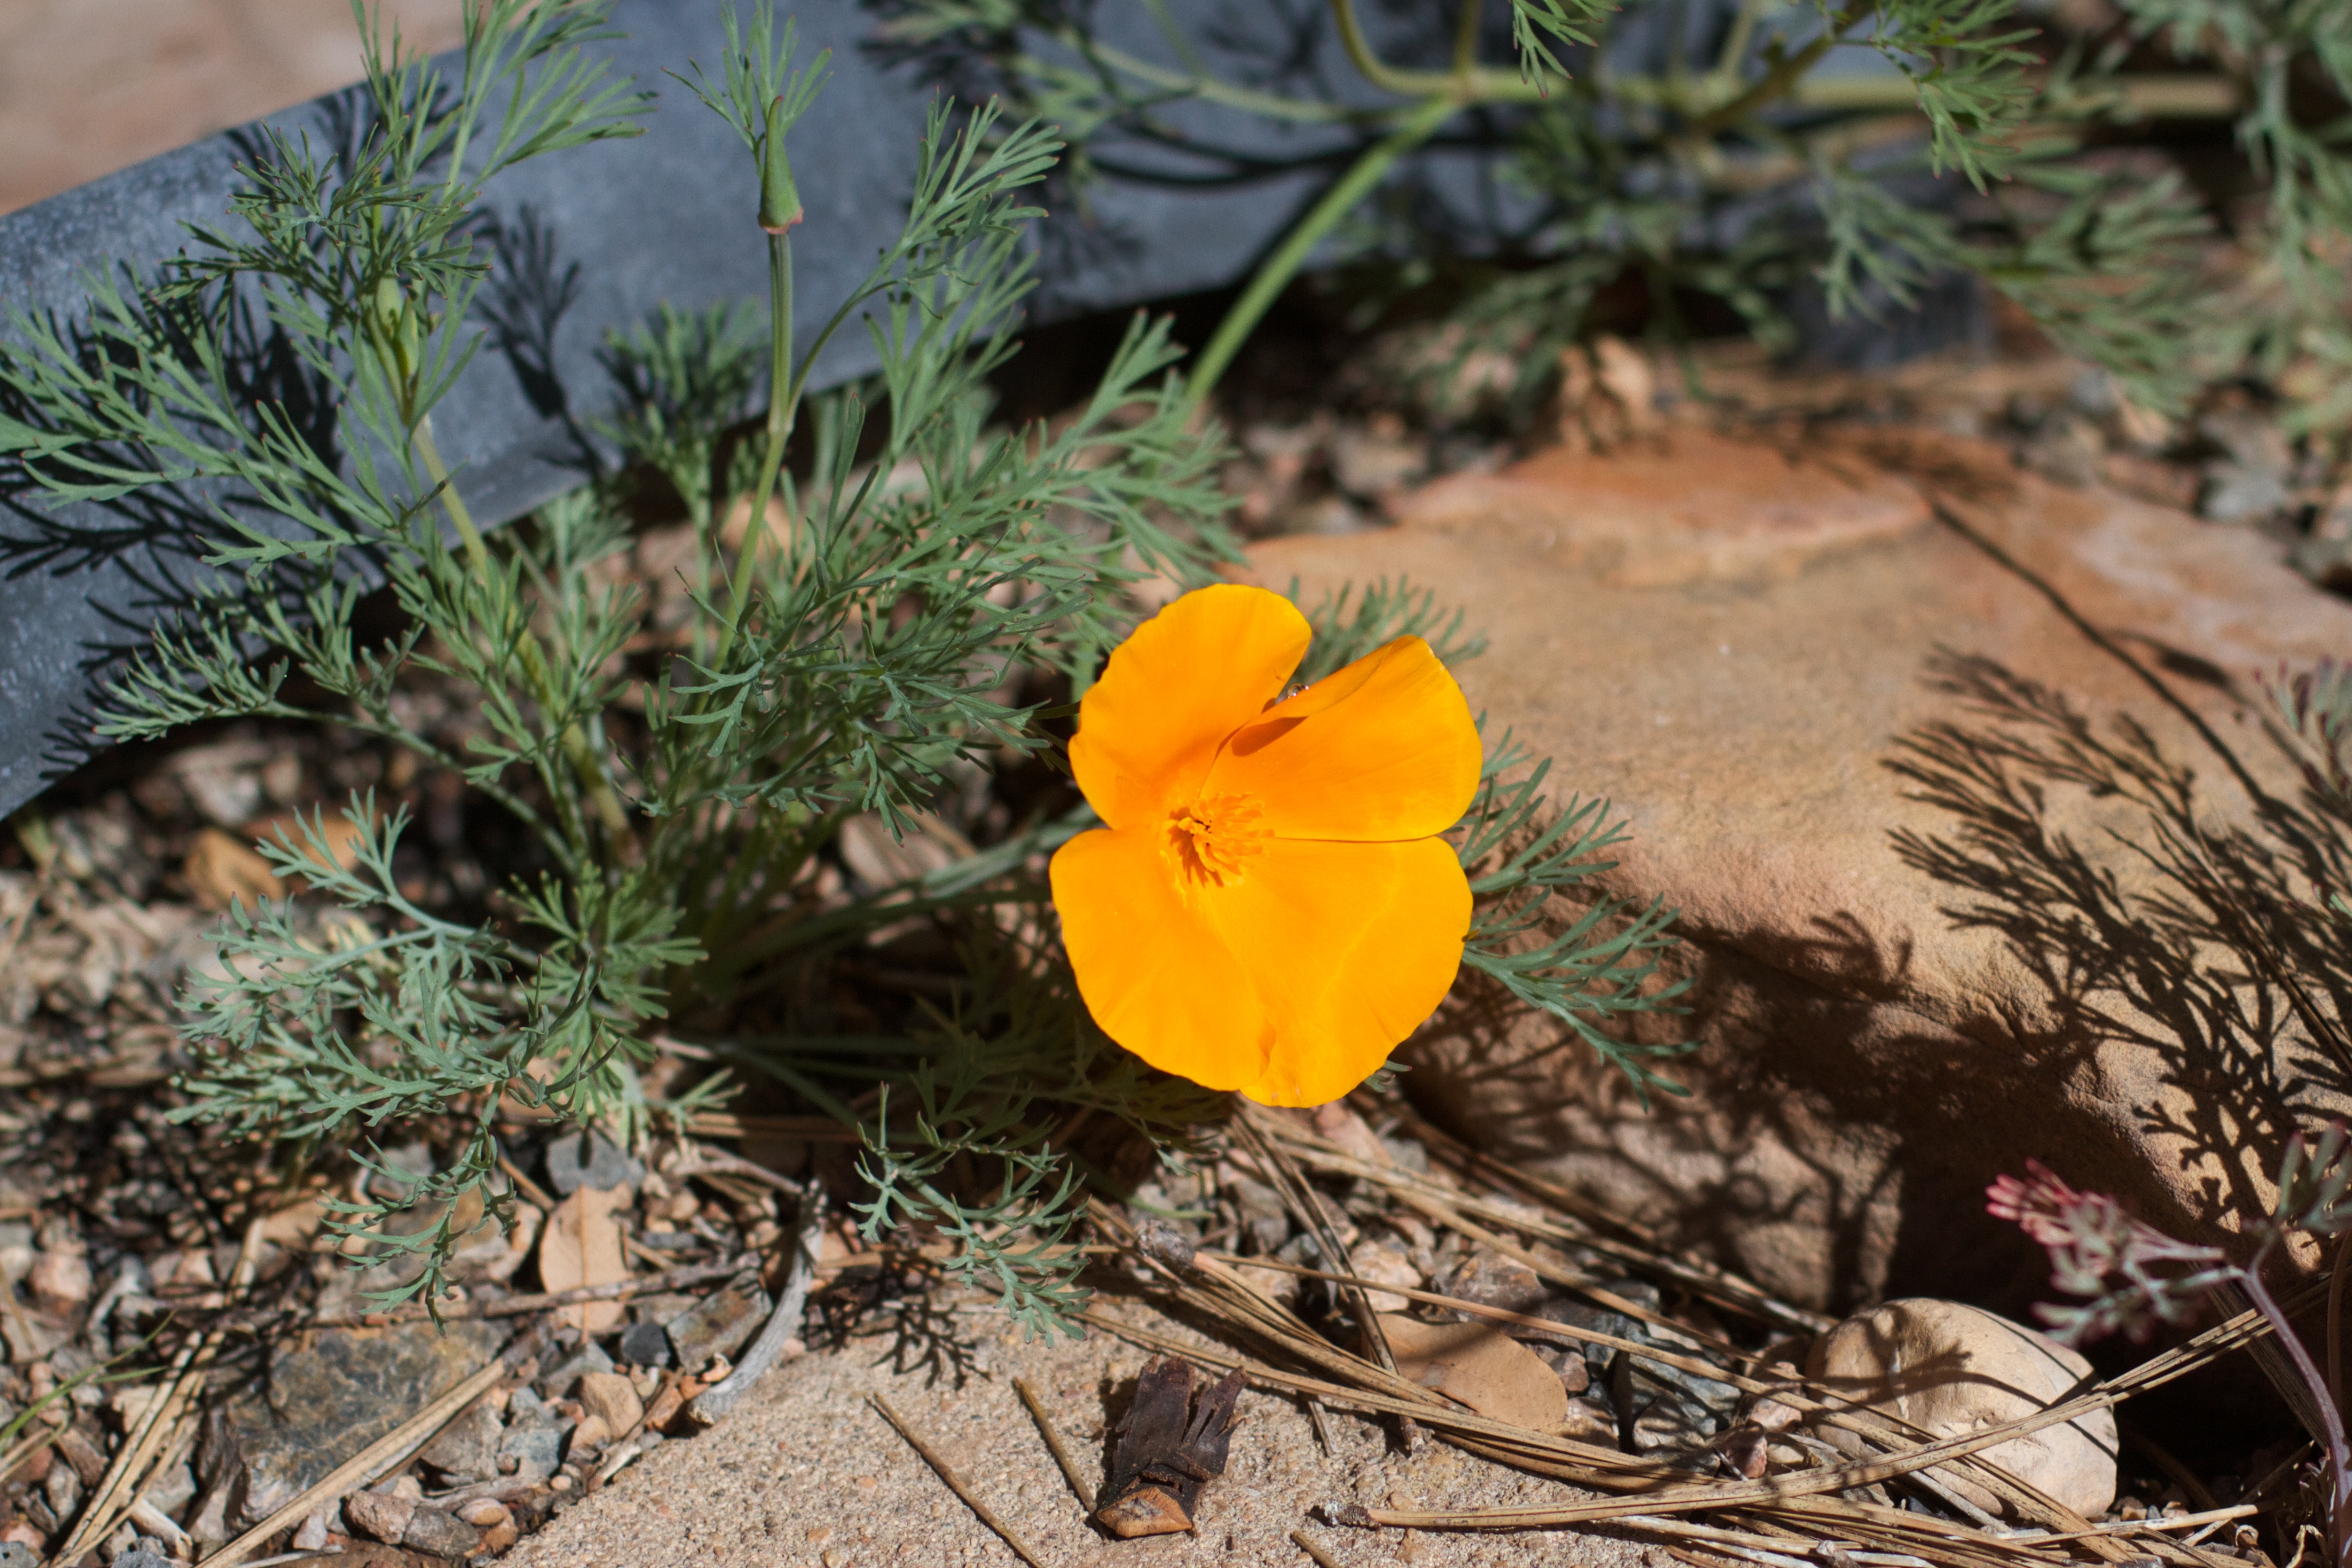
plant, leaf, flower, botany, flora, wildflower, flowering plant, land plant